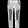
Label: Trouser